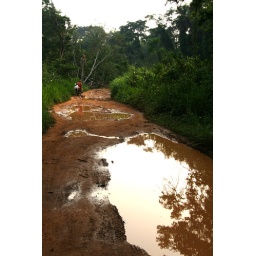
Racing against sunset as we tore through muddy and rutted red dirt roads in Sierra Leone.